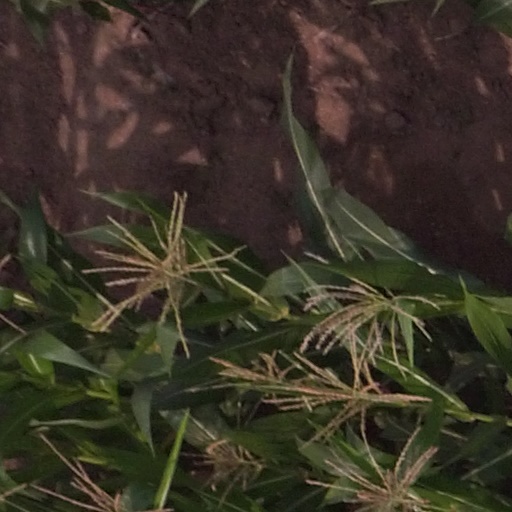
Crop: maize; corn